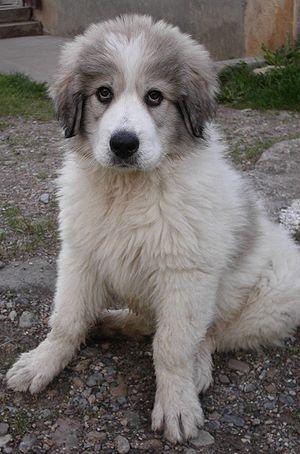
chiot de 2mois, de race ""montagne des pyrenees"" ou ""patou"""
Le chien de montagne des Pyrénées ou montagne des Pyrénées est une race ancienne de chien de berger, utilisé dans le Sud-ouest de la France et le Nord-est de l'Espagne, en particulier les Pyrénées pour la protection des troupeaux contre les prédateurs, notamment les ours qui y vivent. Chien de grande taille, fortement charpenté, à poils longs et robe blanche, il est mentionné dans des écrits dès le XIVᵉ siècle et le standard de race est fixé au début du XXᵉ siècle.